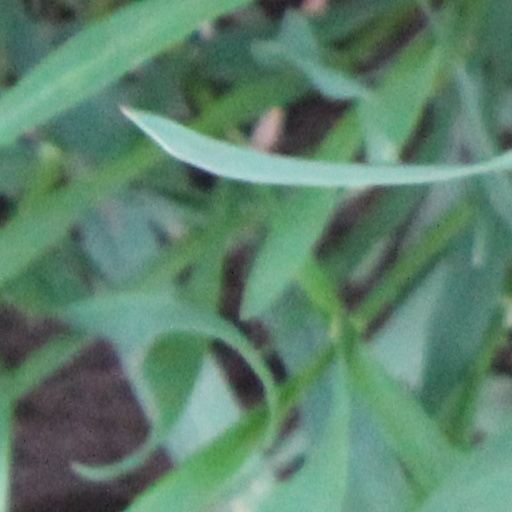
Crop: wheat